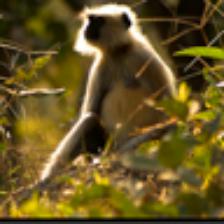
Label: NonHuman